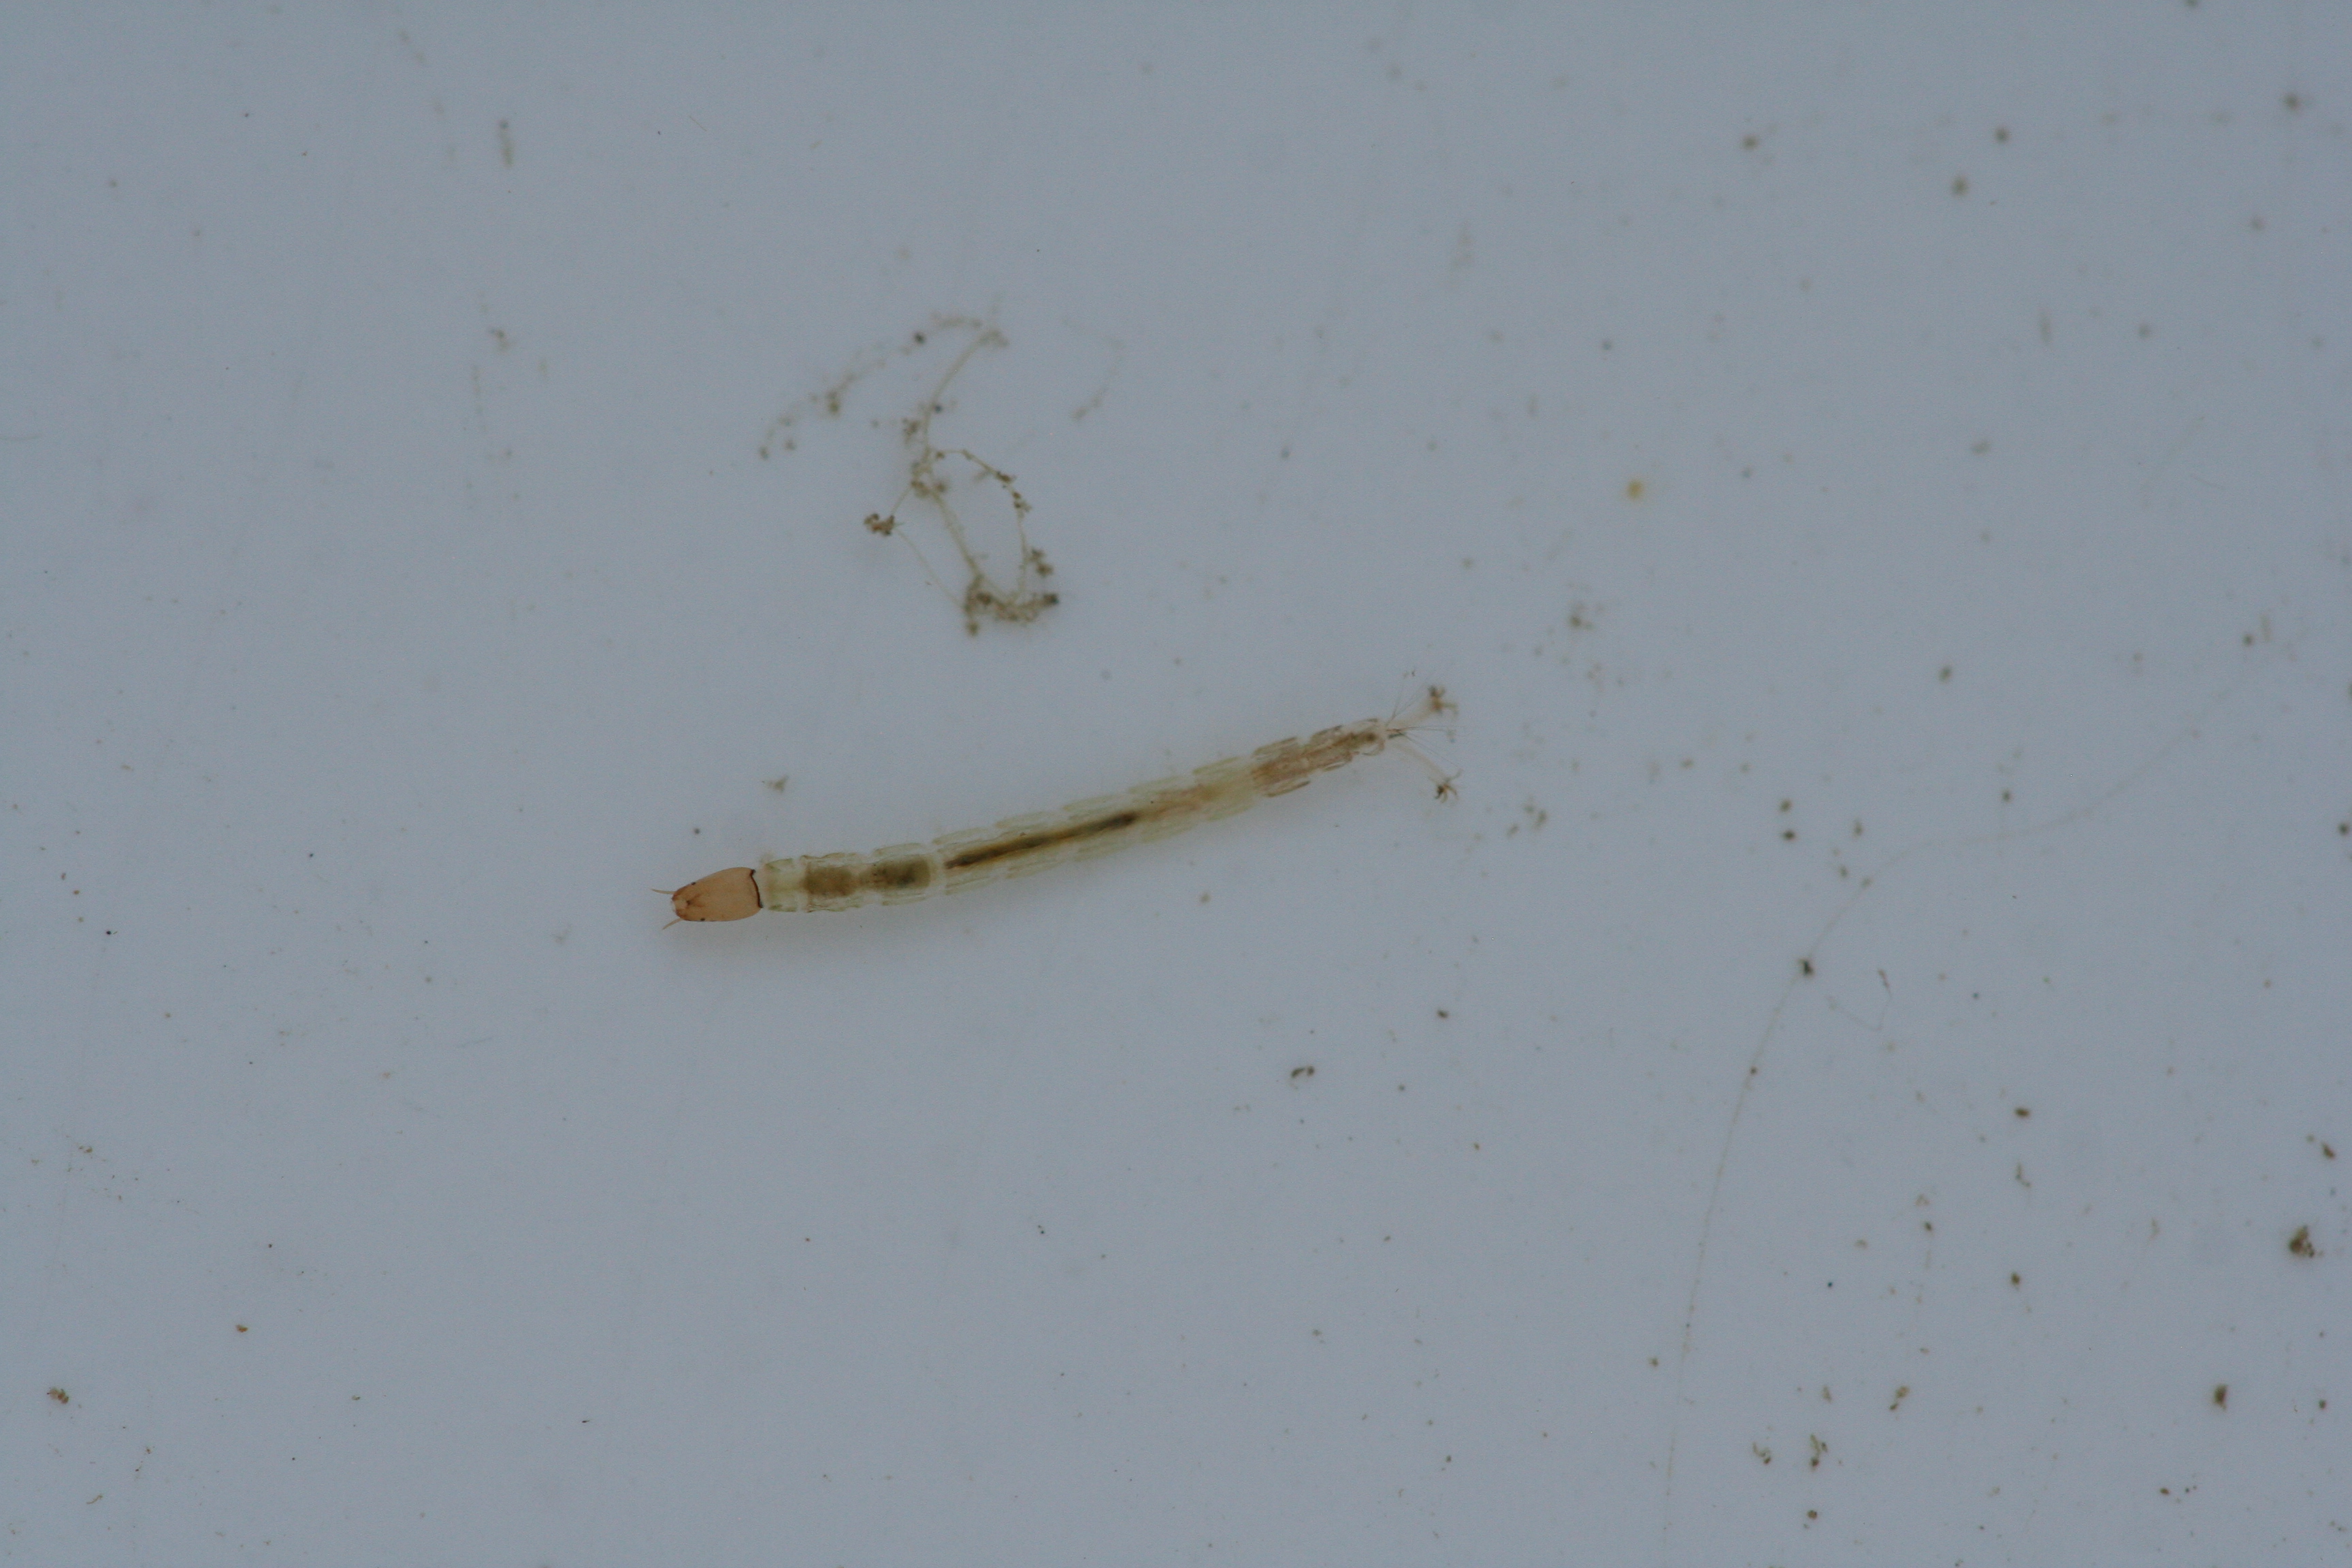
Macroinvertebrate group: true_flies